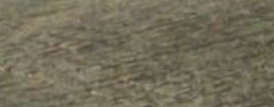
Surface type: sett